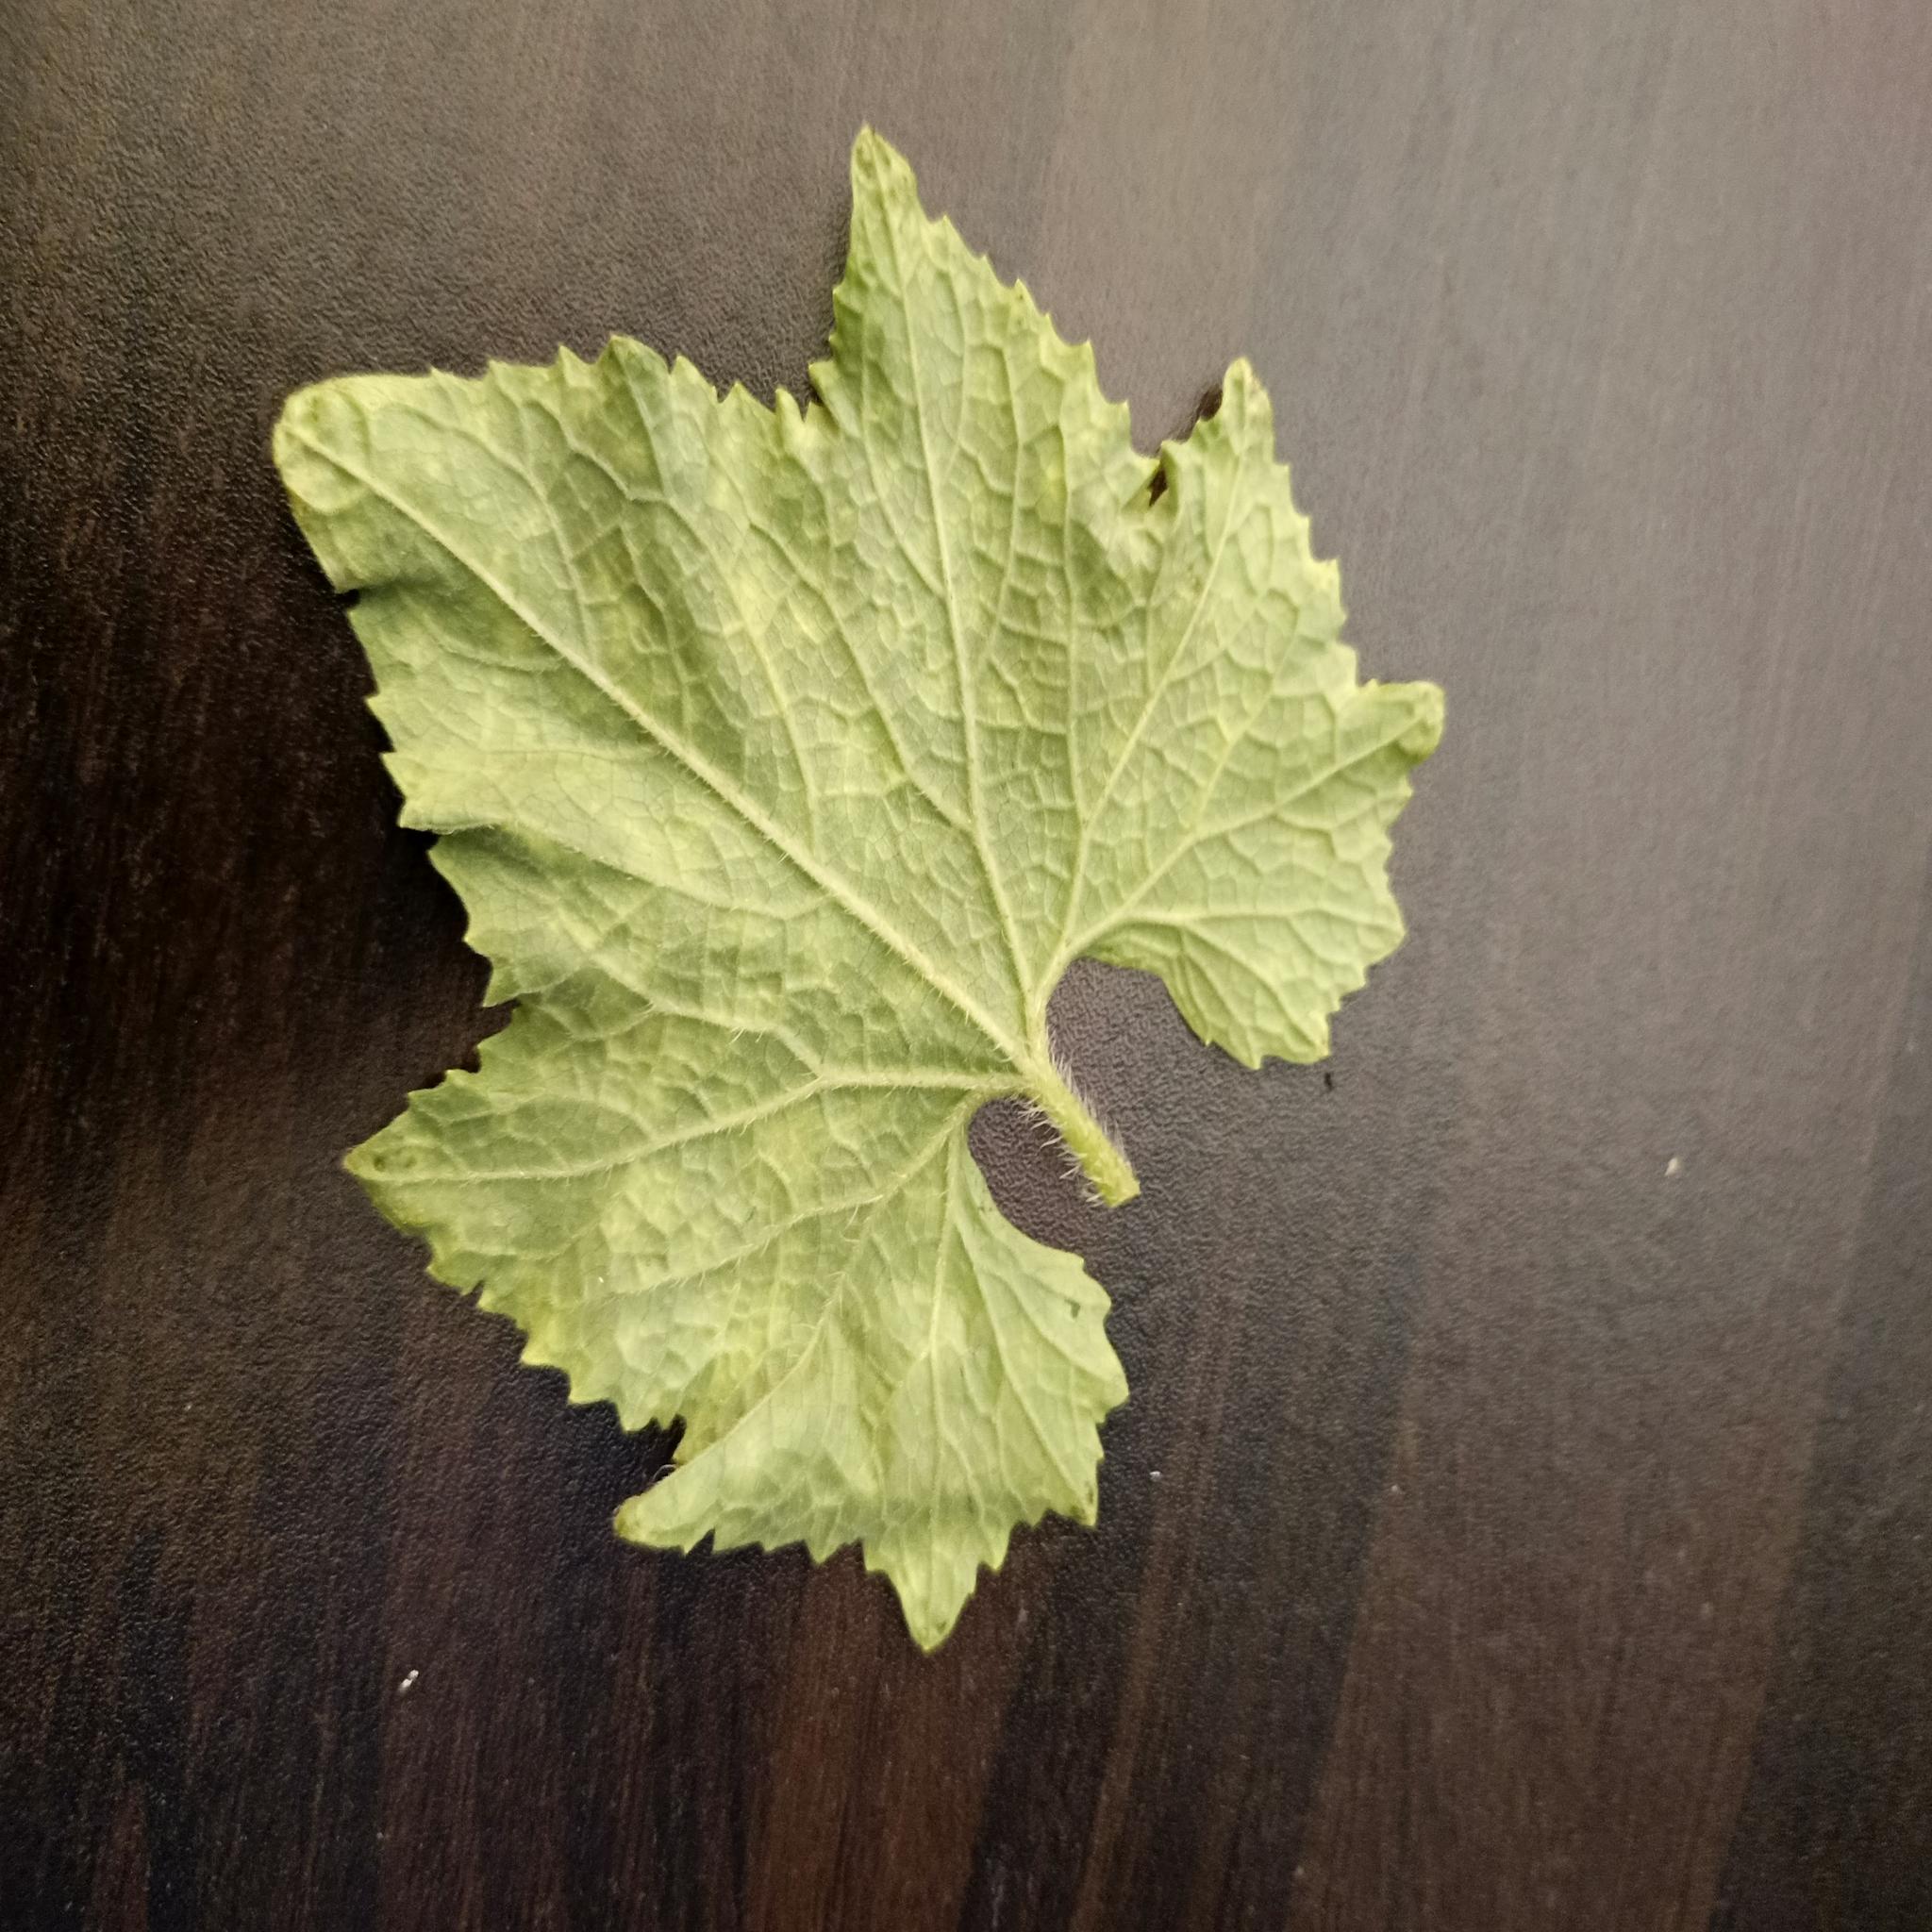
Label: Healthy